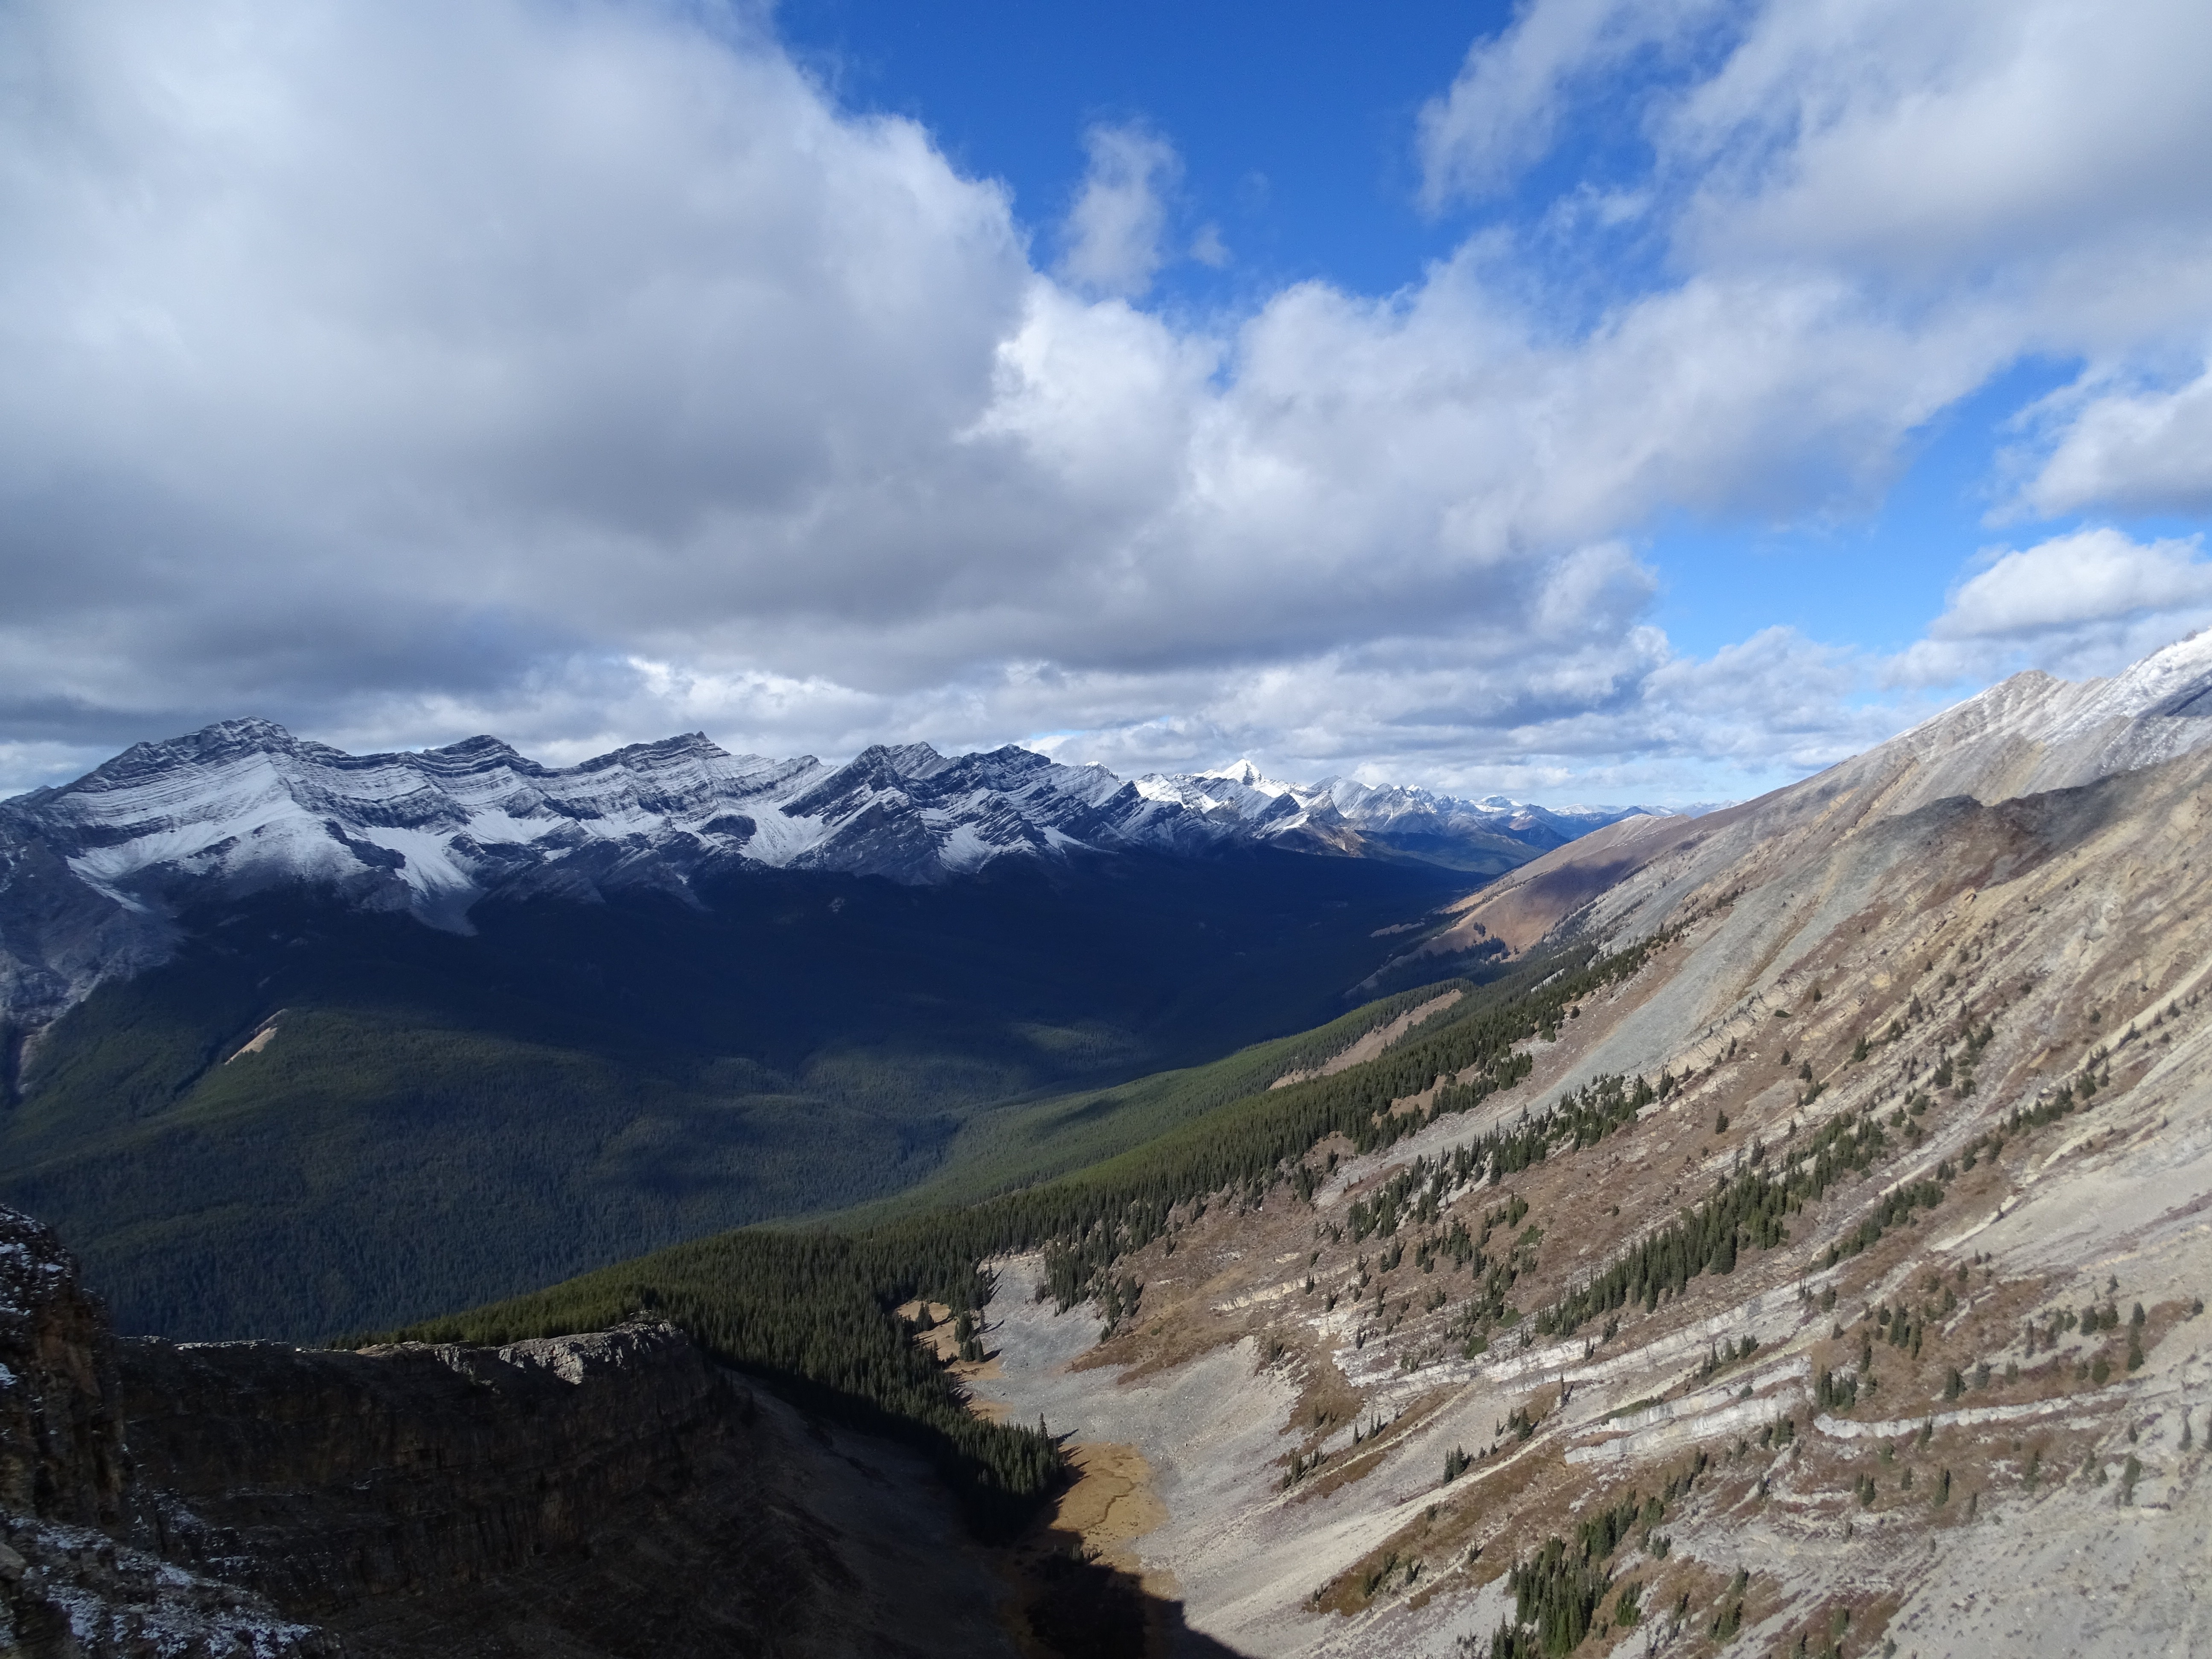
landscape, rock, wilderness, walking, mountain, snow, cloud, sky, hill, lake, adventure, valley, mountain range, wild, environment, highland, ridge, summit, alps, plateau, fell, loch, cascade mountain, landform, mountain pass, geographical feature, mountainous landforms